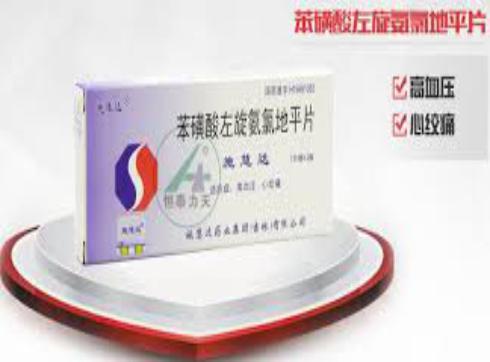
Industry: Medical